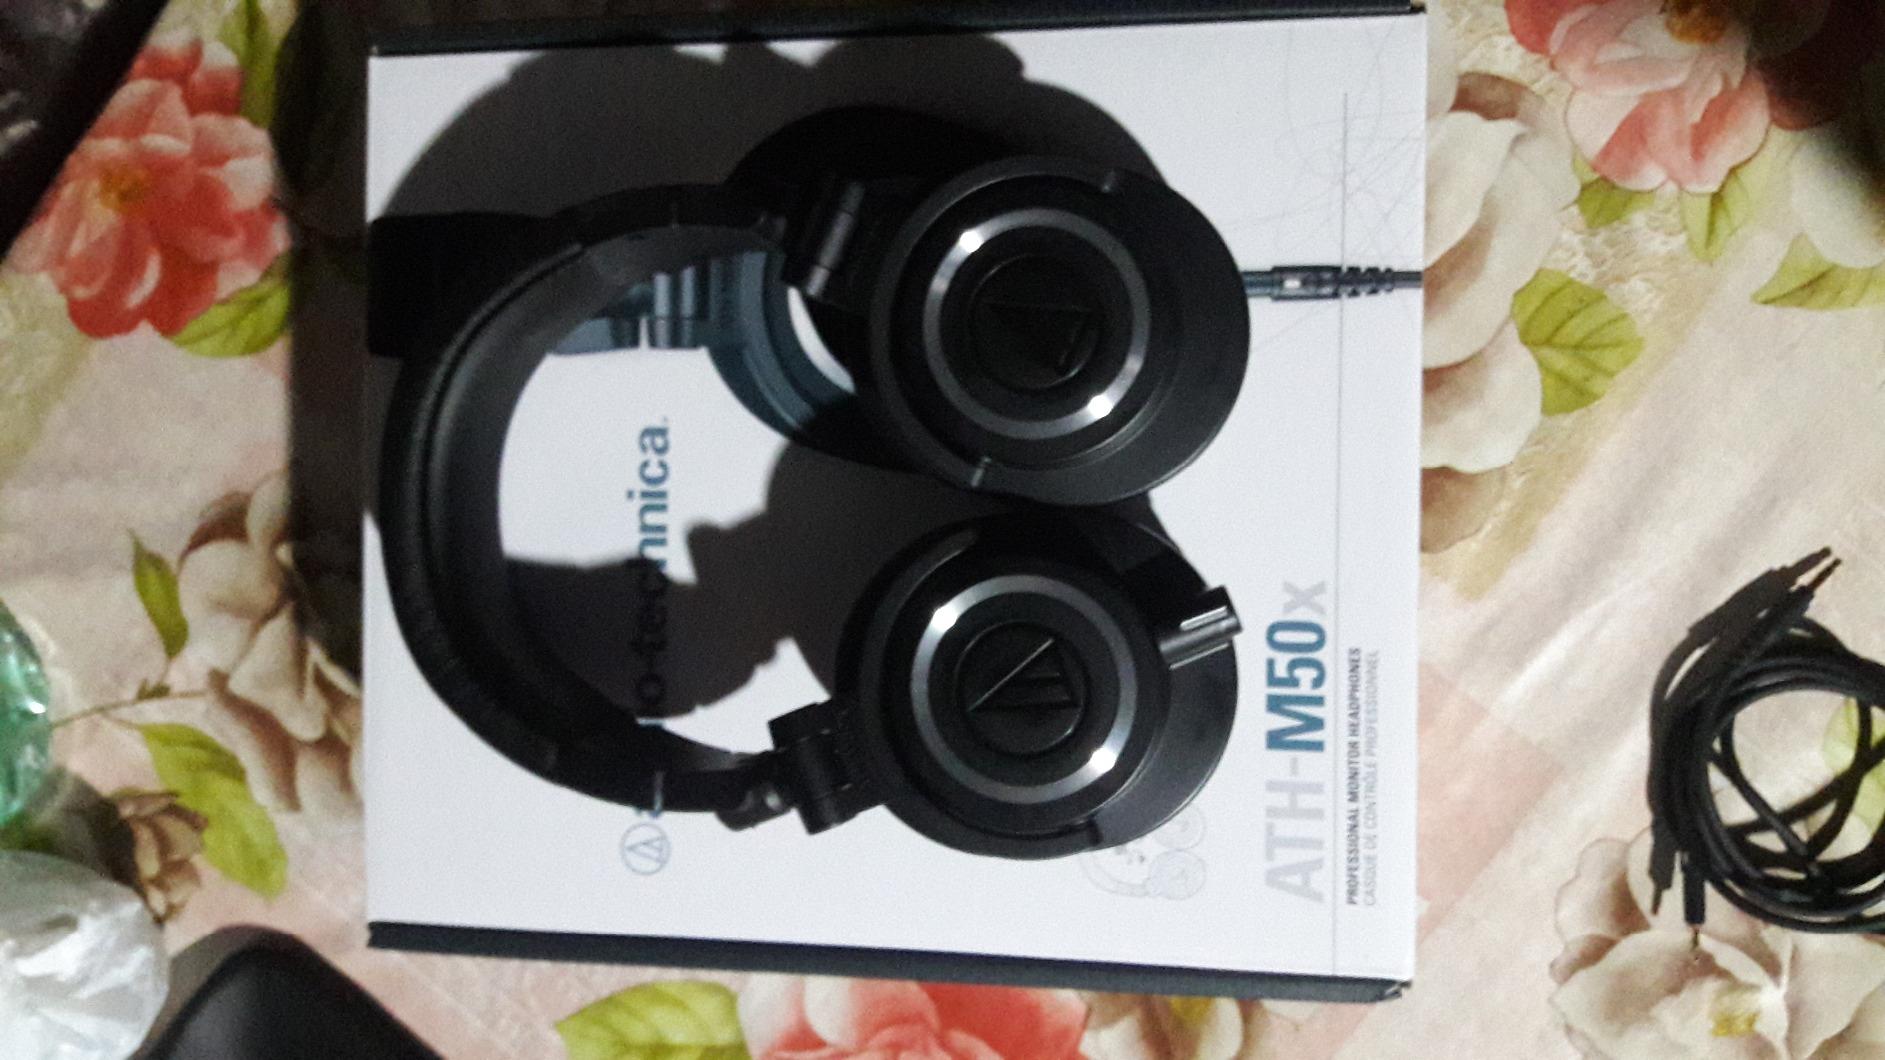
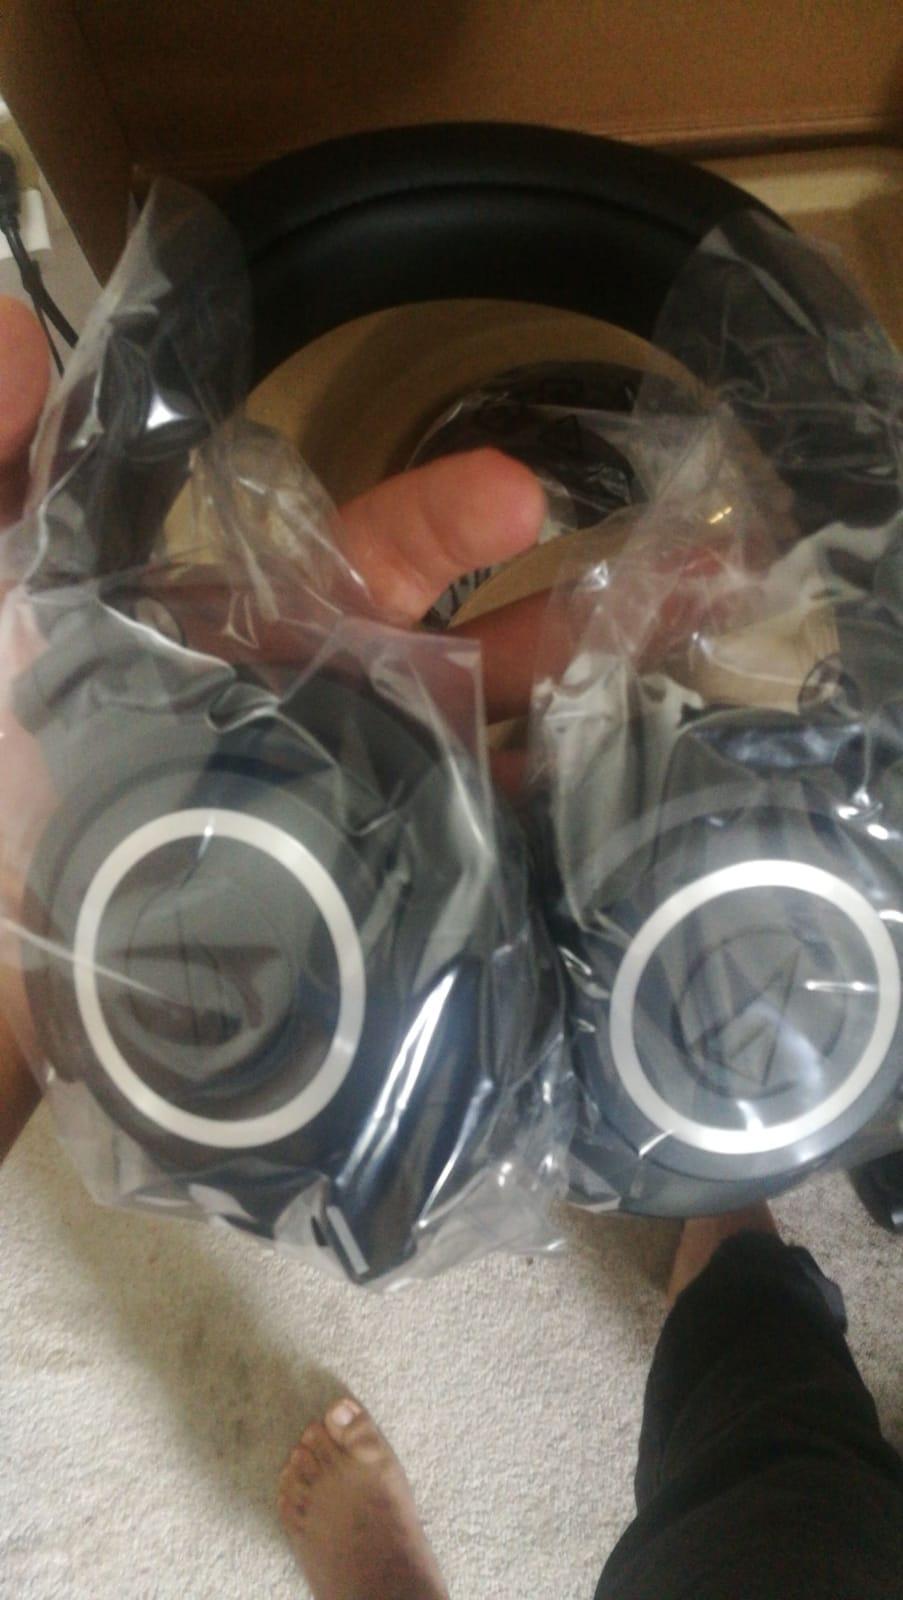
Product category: headphones
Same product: yes